Shane Drake

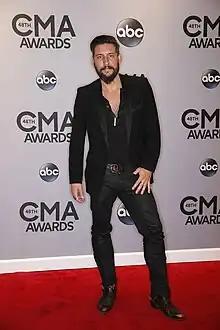
Shane Drake in 2014

Shane C. Drake is an American music video director and producer originally from Redding, California. He has directed videos for many artists, including Kelly Clarkson, Carrie Underwood, Avril Lavigne, Trivium, Paramore, Fall Out Boy, Panic! at the Disco, Angels & Airwaves, Flo Rida, Timbaland, Blindside, The Red Jumpsuit Apparatus, The Almost, Hawthorne Heights, Subseven, and AJR. He is best known for Panic! At the Disco: I Write Sins Not Tragedies (2006), Tim McGraw & Taylor Swift: Highway Don't Care (2013) and Paramore: Misery Business (2007).